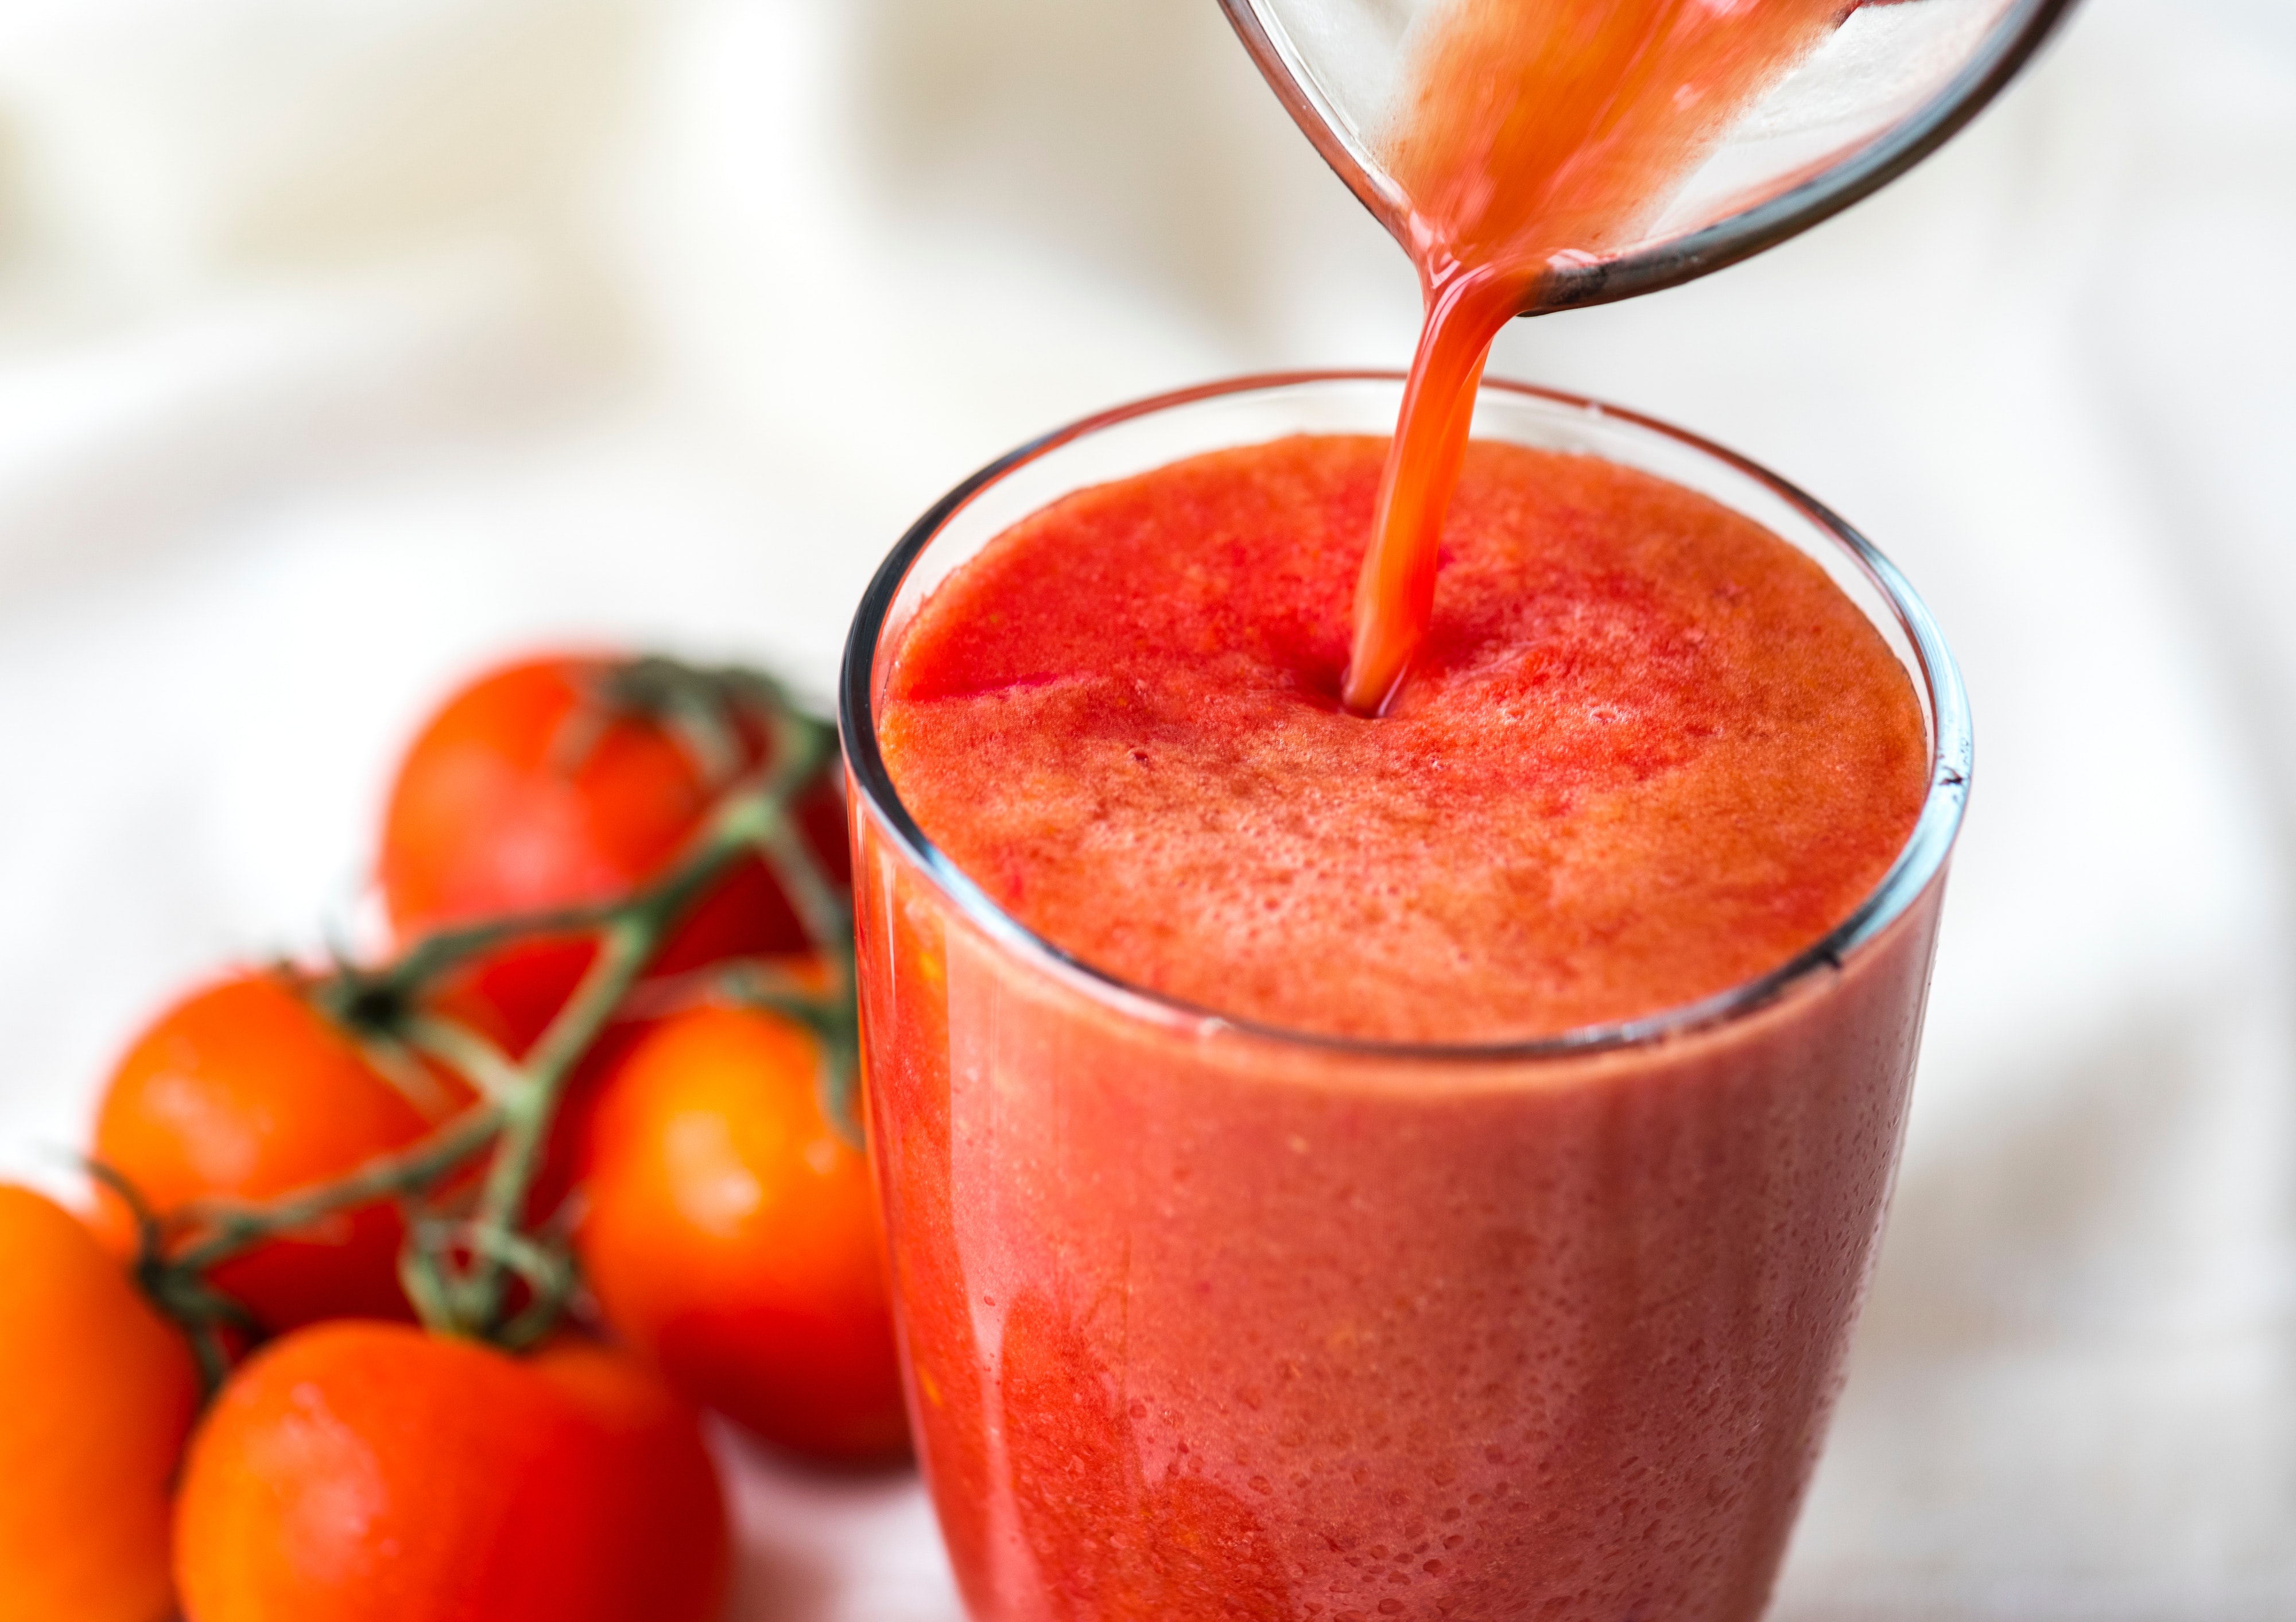
food, juice, drink, tomato juice, strawberry juice, ingredient, smoothie, vegetable juice, health shake, non alcoholic beverage, batida, cuisine, dish, produce, Aguas frescas, fruit, superfood, orange